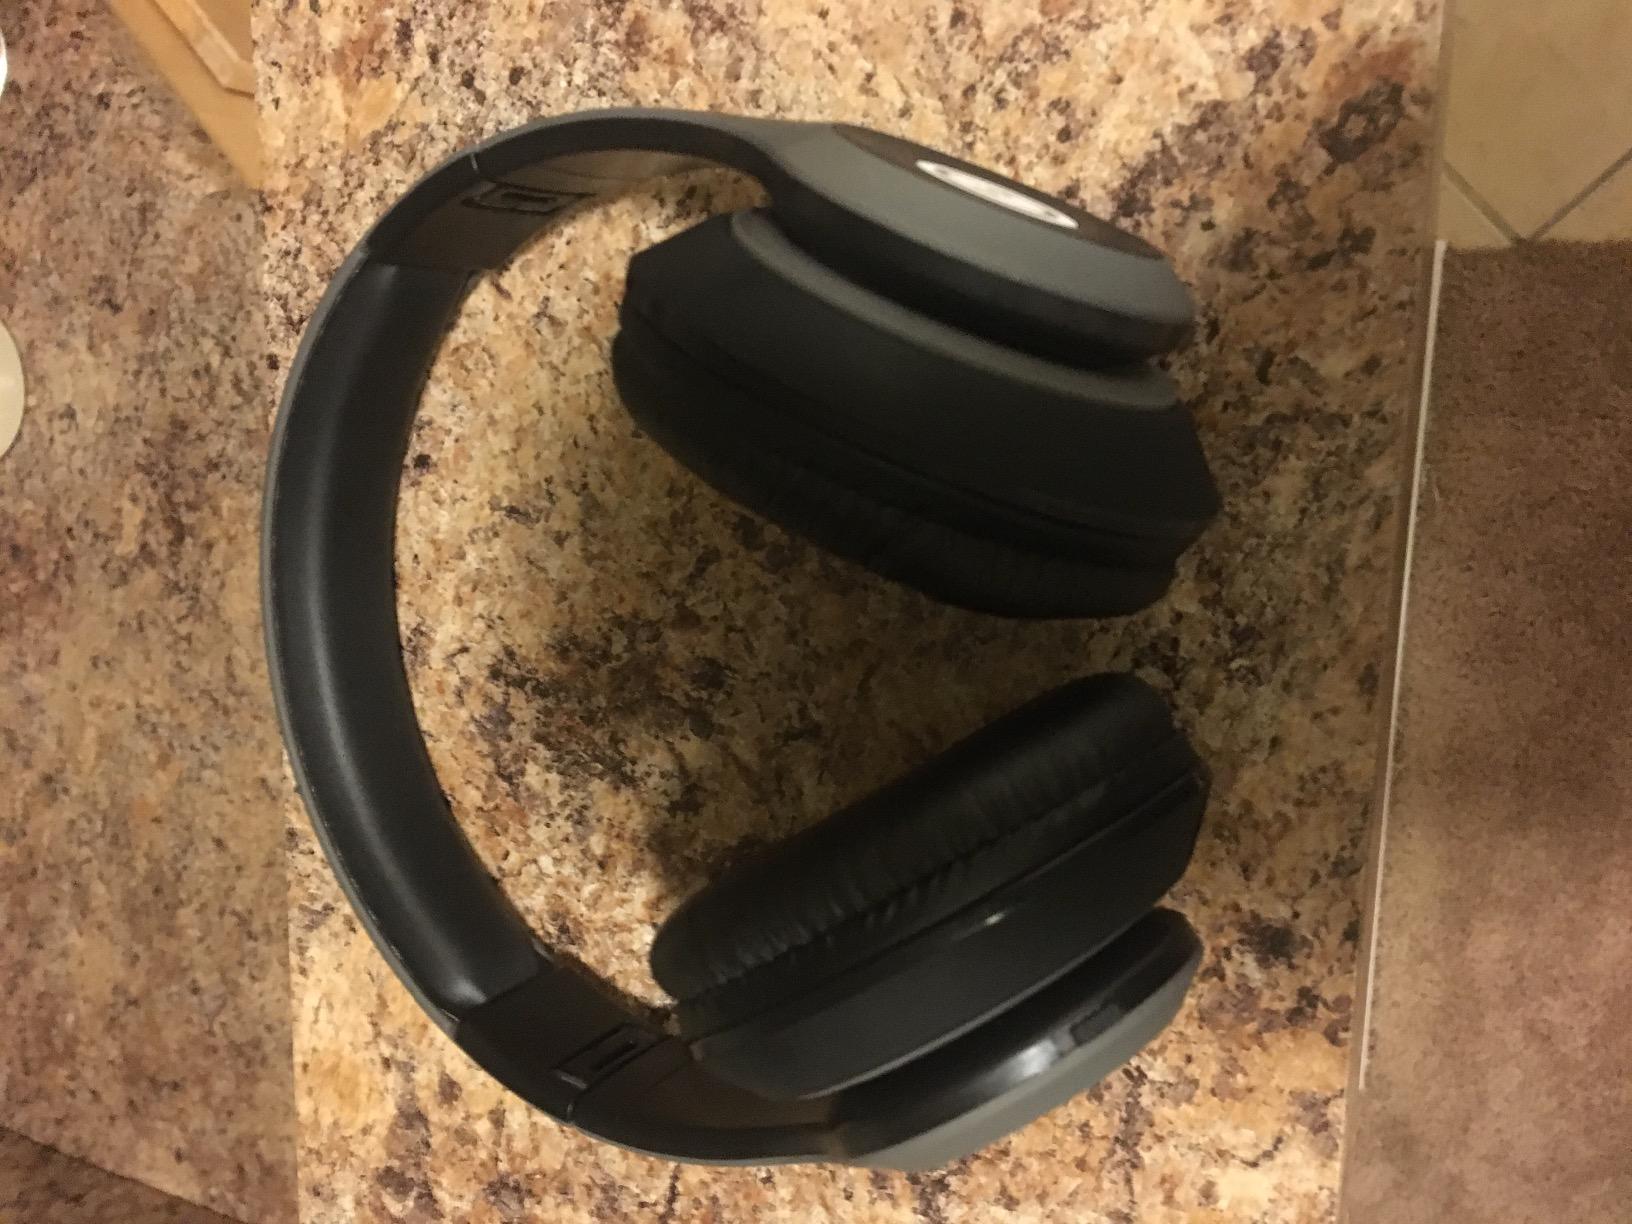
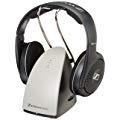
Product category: headphones
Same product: no